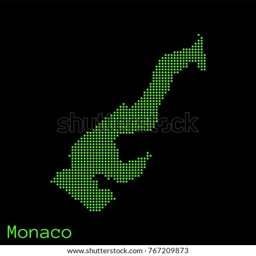
map dotted silhouette with green dots on a black background